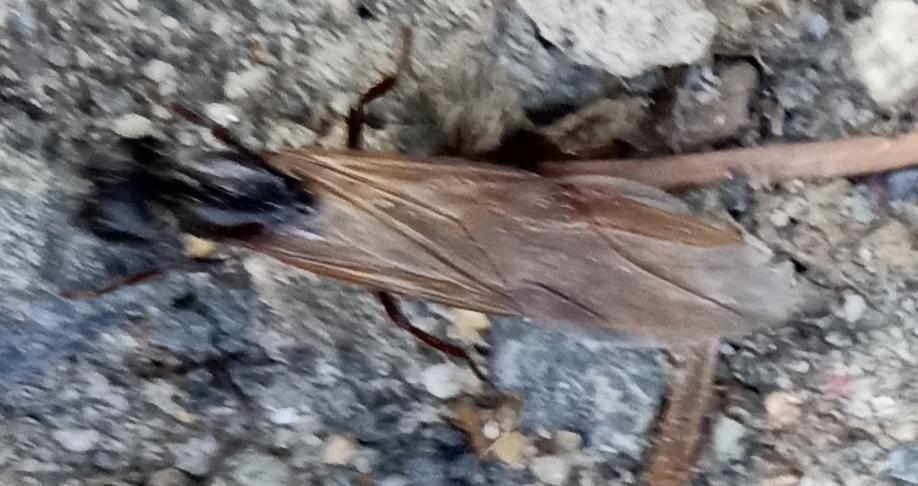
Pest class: predators